Phenazopyridine

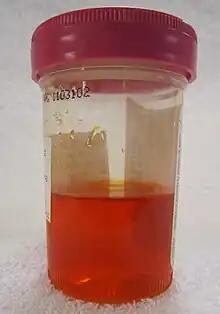
The characteristic orange-colored urine after taking Phenazopyridine

Phenazopyridine produces a vivid color change in urine, typically to a dark orange to reddish color. This effect is common and harmless and indeed a key indicator of the presence of the medication in the body. Users of phenazopyridine are warned not to wear contact lenses, as phenazopyridine has been known to permanently discolor them. Furthermore, it tends to leave an orange-yellow stain on surfaces (including fabrics) it comes in contact with. These color changes can be concerning for patients, who may mistake them for the presence of blood in the urine.